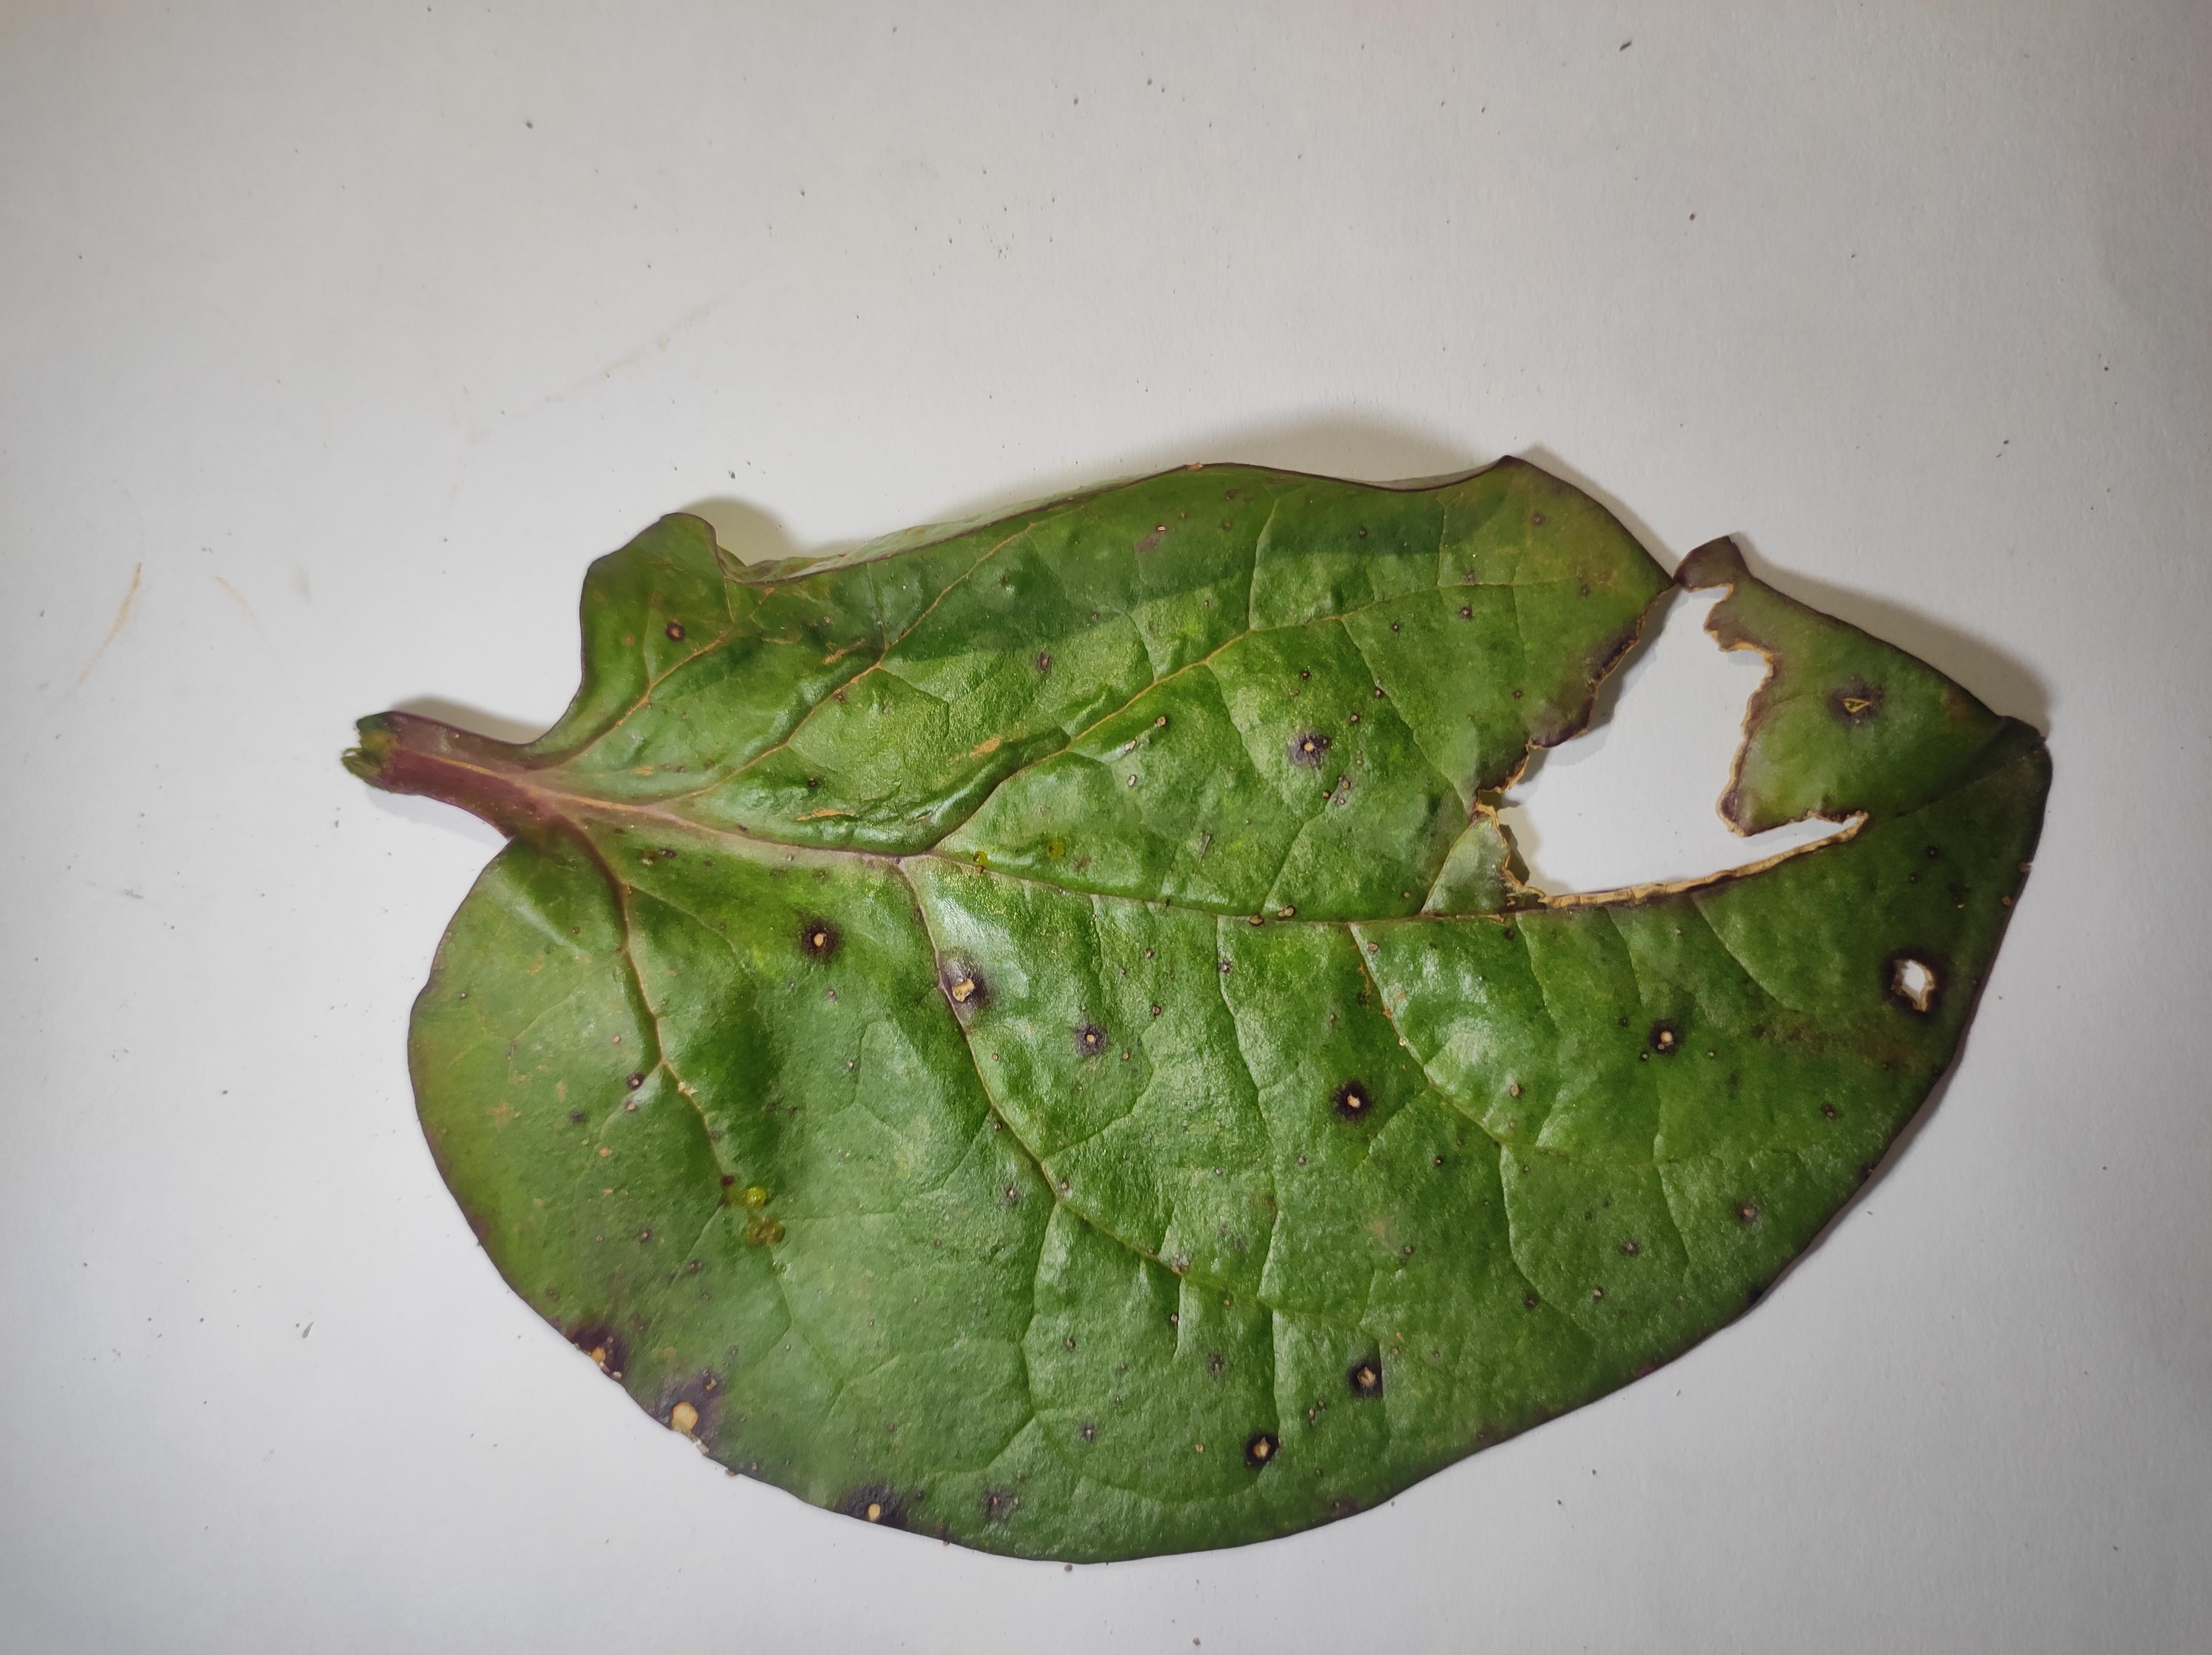
Label: straw_mite